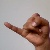
The image shows a hand gesture representing the letter 'J' in Indian Sign Language.